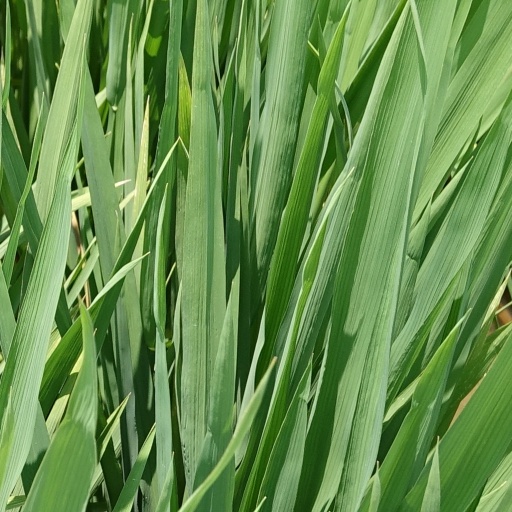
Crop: rice